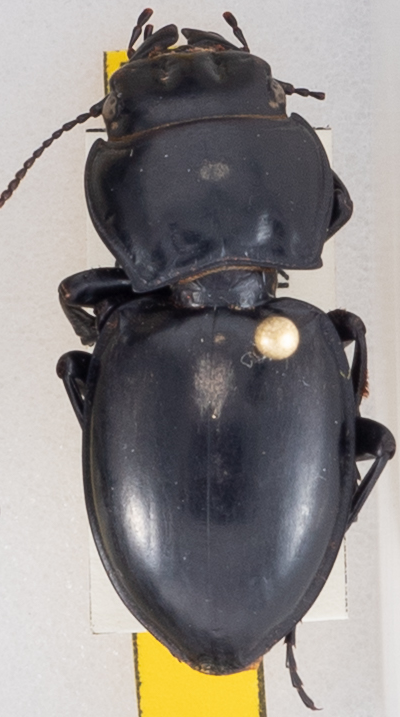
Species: Pasimachus californicus
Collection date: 2021-07-14
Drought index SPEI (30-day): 0.9
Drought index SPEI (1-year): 0.24
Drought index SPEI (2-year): -0.8